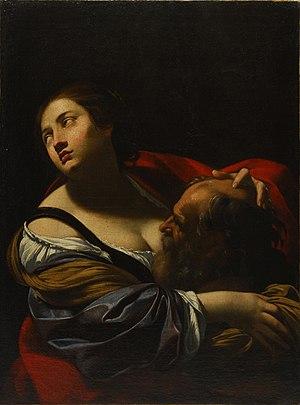
Le tableau de Simon Vouet
Simon Vouet, ou Simon Voüet, né le 9 janvier 1590 à Paris où il est mort le 30 juin 1649, est un artiste-peintre français.